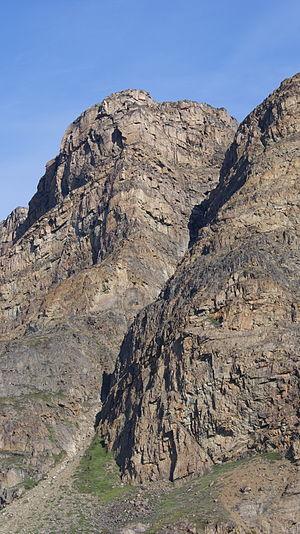
Palasip Qaqqaa est une montagne située à l'ouest du Groenland, sur le détroit de Davis, dans les environs de la ville de Sisimiut. La cime principale a une altitude de 544 mètres.